Zero-carbon city

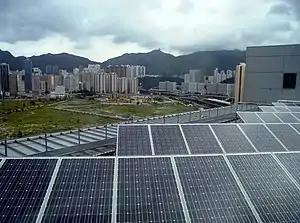
Rooftop solar photovoltaic system array in Hong Kong

Urban development focused on lowering carbon is seen as an inevitable trend for sustainability in urban spaces. Underlying goals include avoiding harm to the planet and countering the impacts of climate change. , over 1000 cities worldwide have undertaken steps to transition in response to climate change as part of the Cities Race to Zero campaign, one part of a larger United Nations Race to Zero campaign. Among them are cities including Rio de Janeiro, New York, Paris, Oslo, Mexico City, Melbourne, London, Milan, Cape Town, Buenos Aires, Caracas, Copenhagen, Vancouver and Hong Kong. In the United States, more than 100 cities have pledged to become carbon neutral.